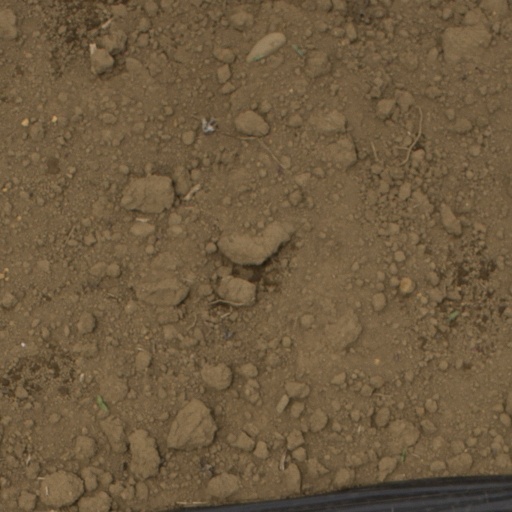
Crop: Jerusalem artichoke